Maastricht

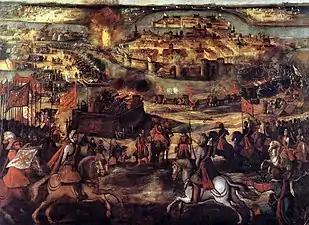

The strategic location of Maastricht at a major river crossing necessitated the construction of an array of fortifications around the city during this period. The Spanish and Dutch garrisons became an important factor in the city's economy. In 1579 the city was sacked by the Spanish army led by the Duke of Parma (Siege of Maastricht, 1579). For over fifty years the Spanish crown took over the role previously held by the dukes of Brabant in the joint sovereignty over Maastricht. In 1632 the city was conquered by Prince Frederick Henry of Orange and the Dutch States General replaced the Spanish crown in the joint government of Maastricht. There was an attempt in 1634 of Spanish forces to recapture the city, but to no avail.